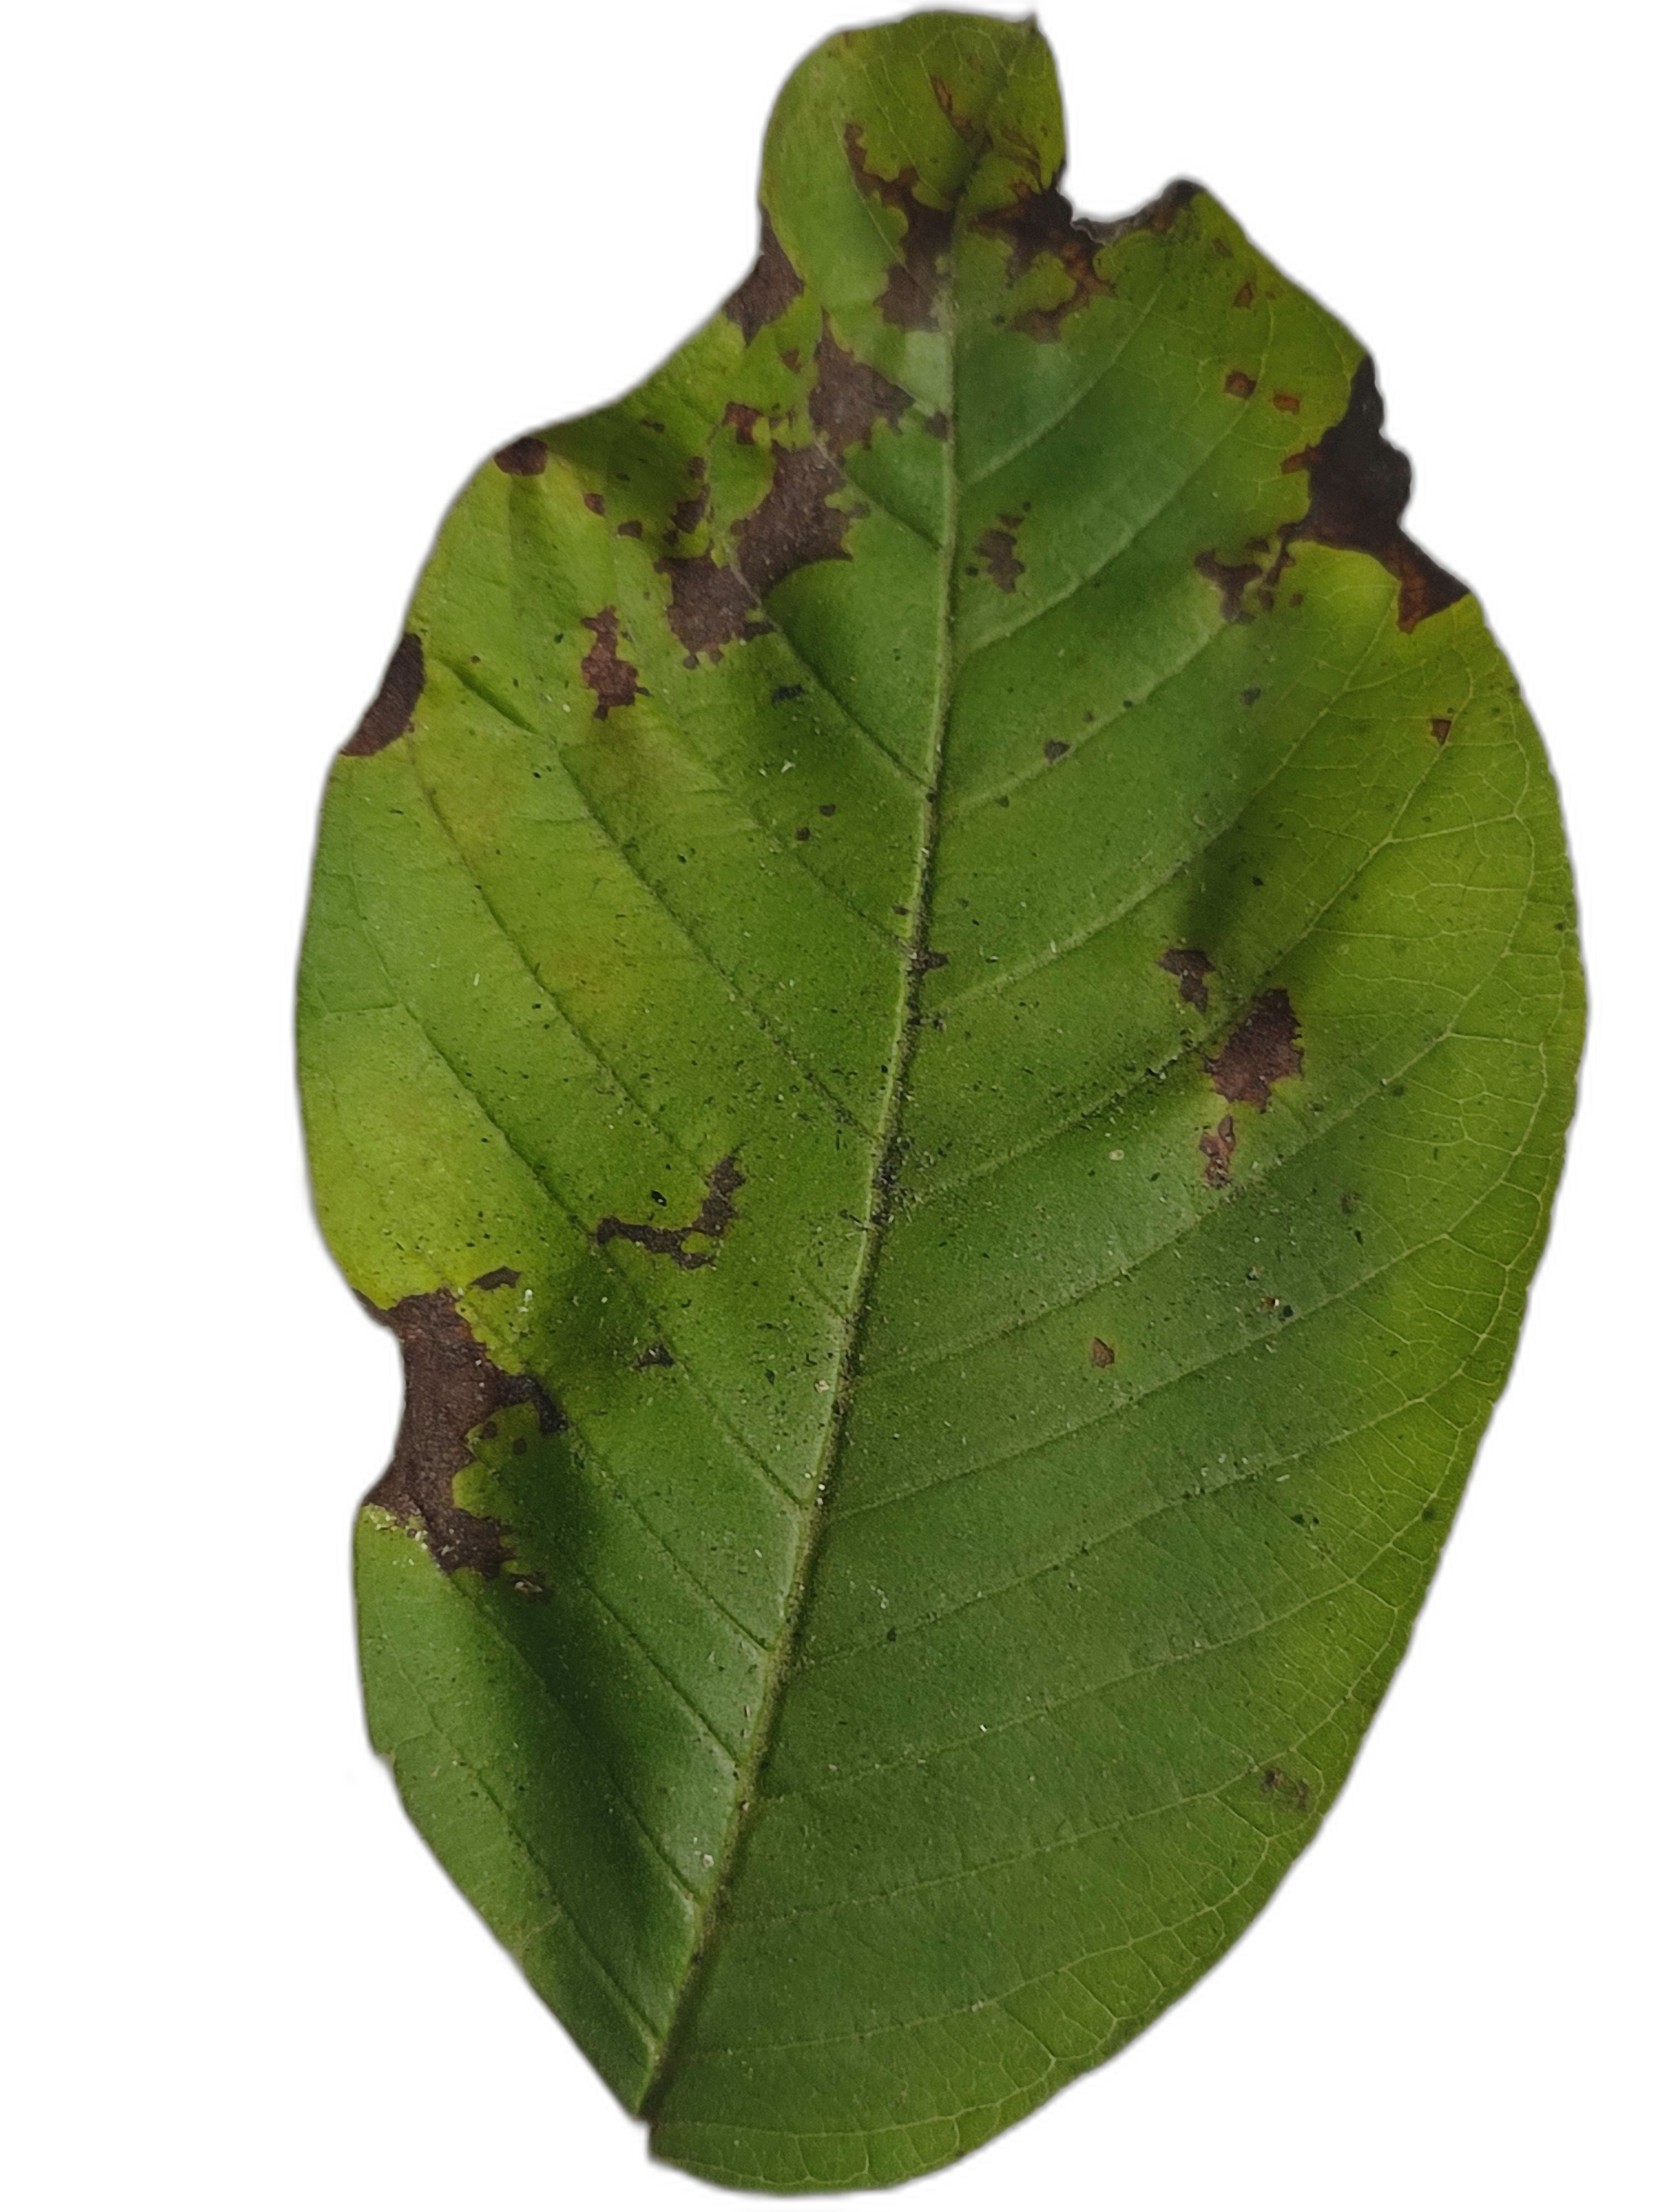
Plant part: leaf
Disease: Canker